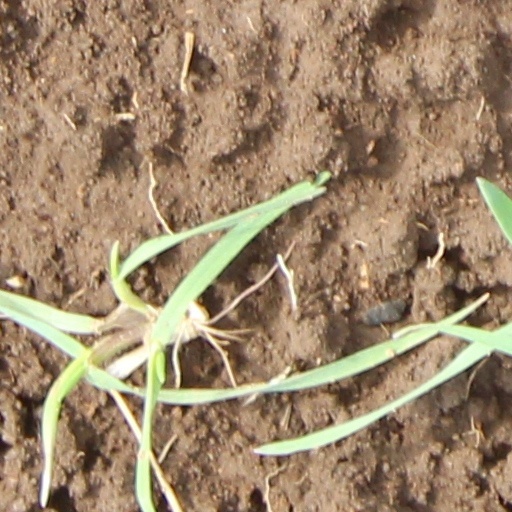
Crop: wheat